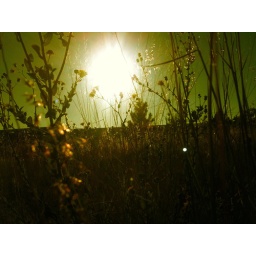
Vintage shot version of a field in fort Walton beach